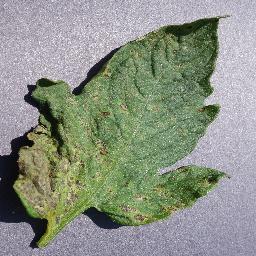
Label: Tomato___Septoria_leaf_spot